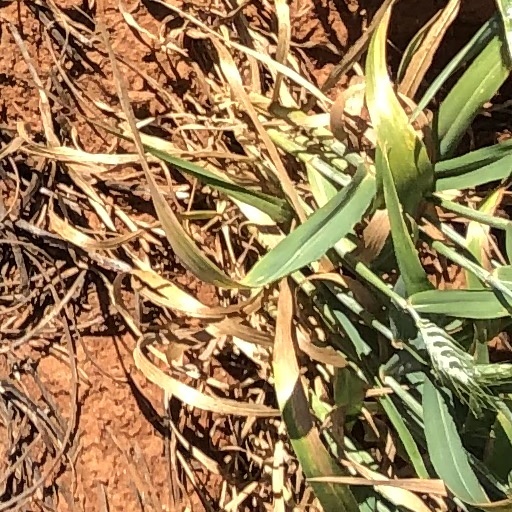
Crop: wheat